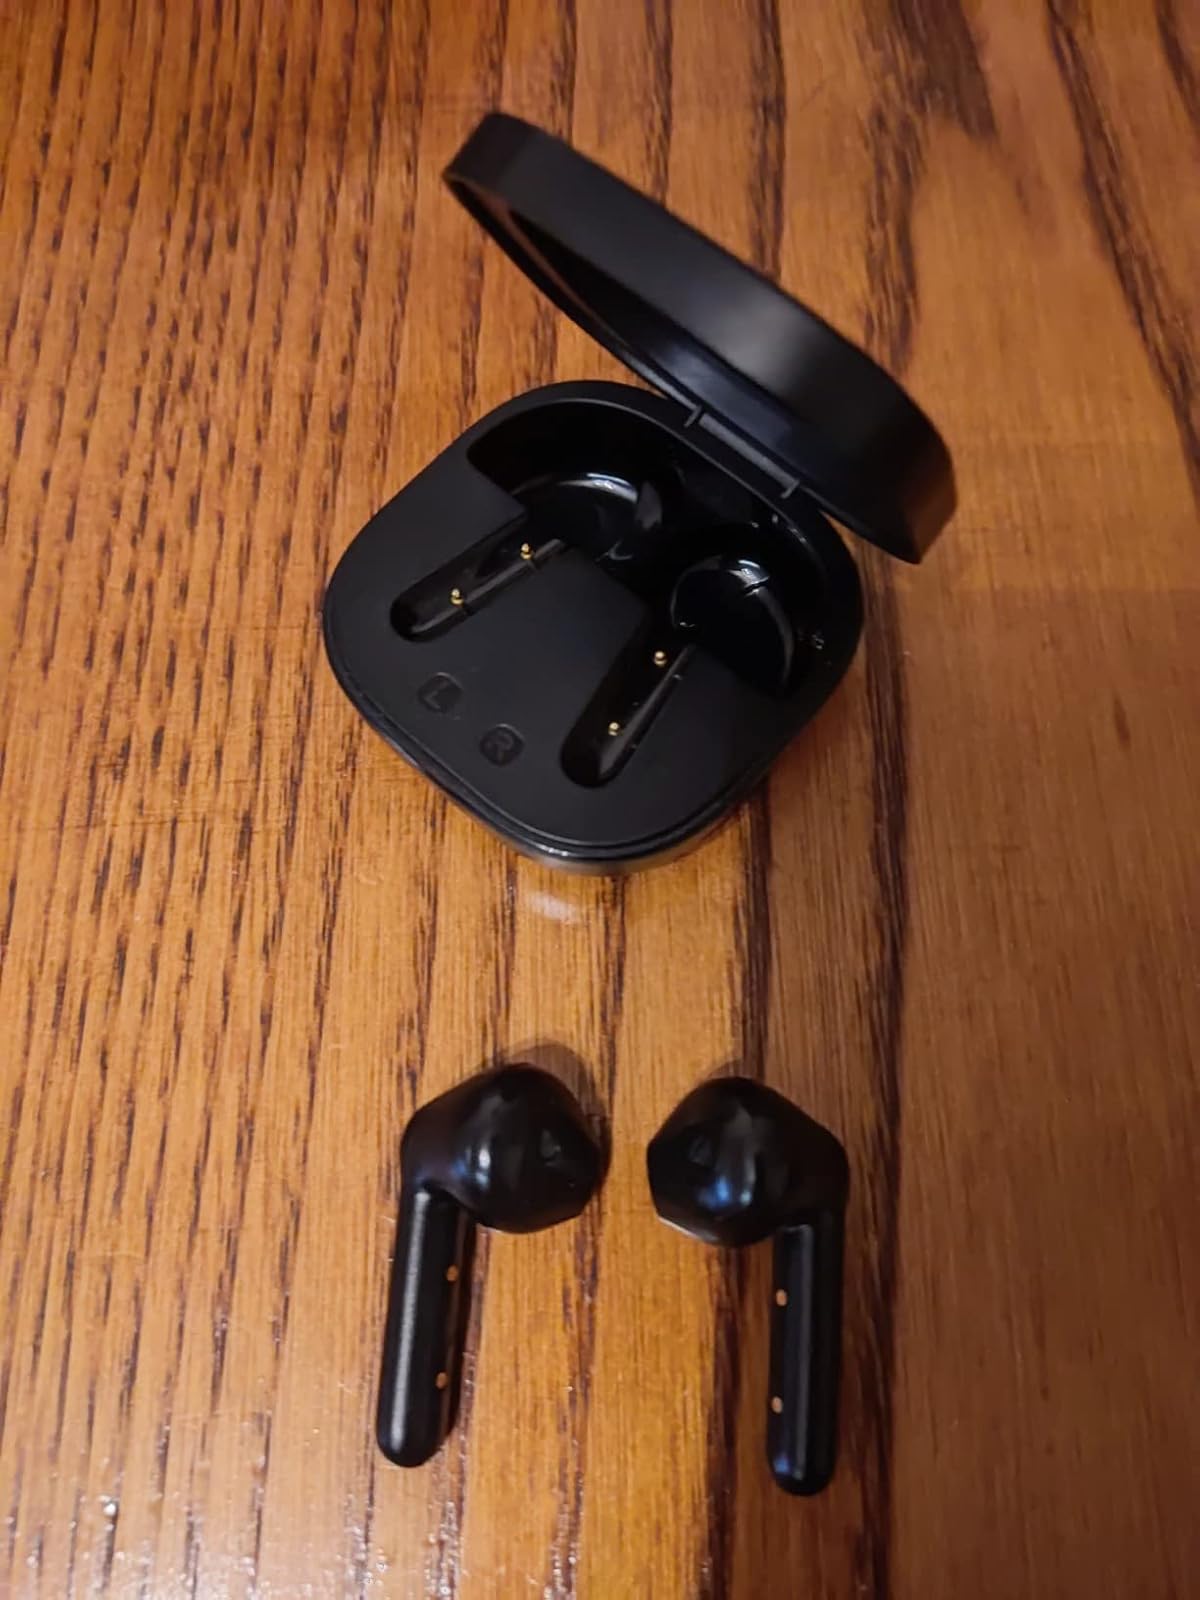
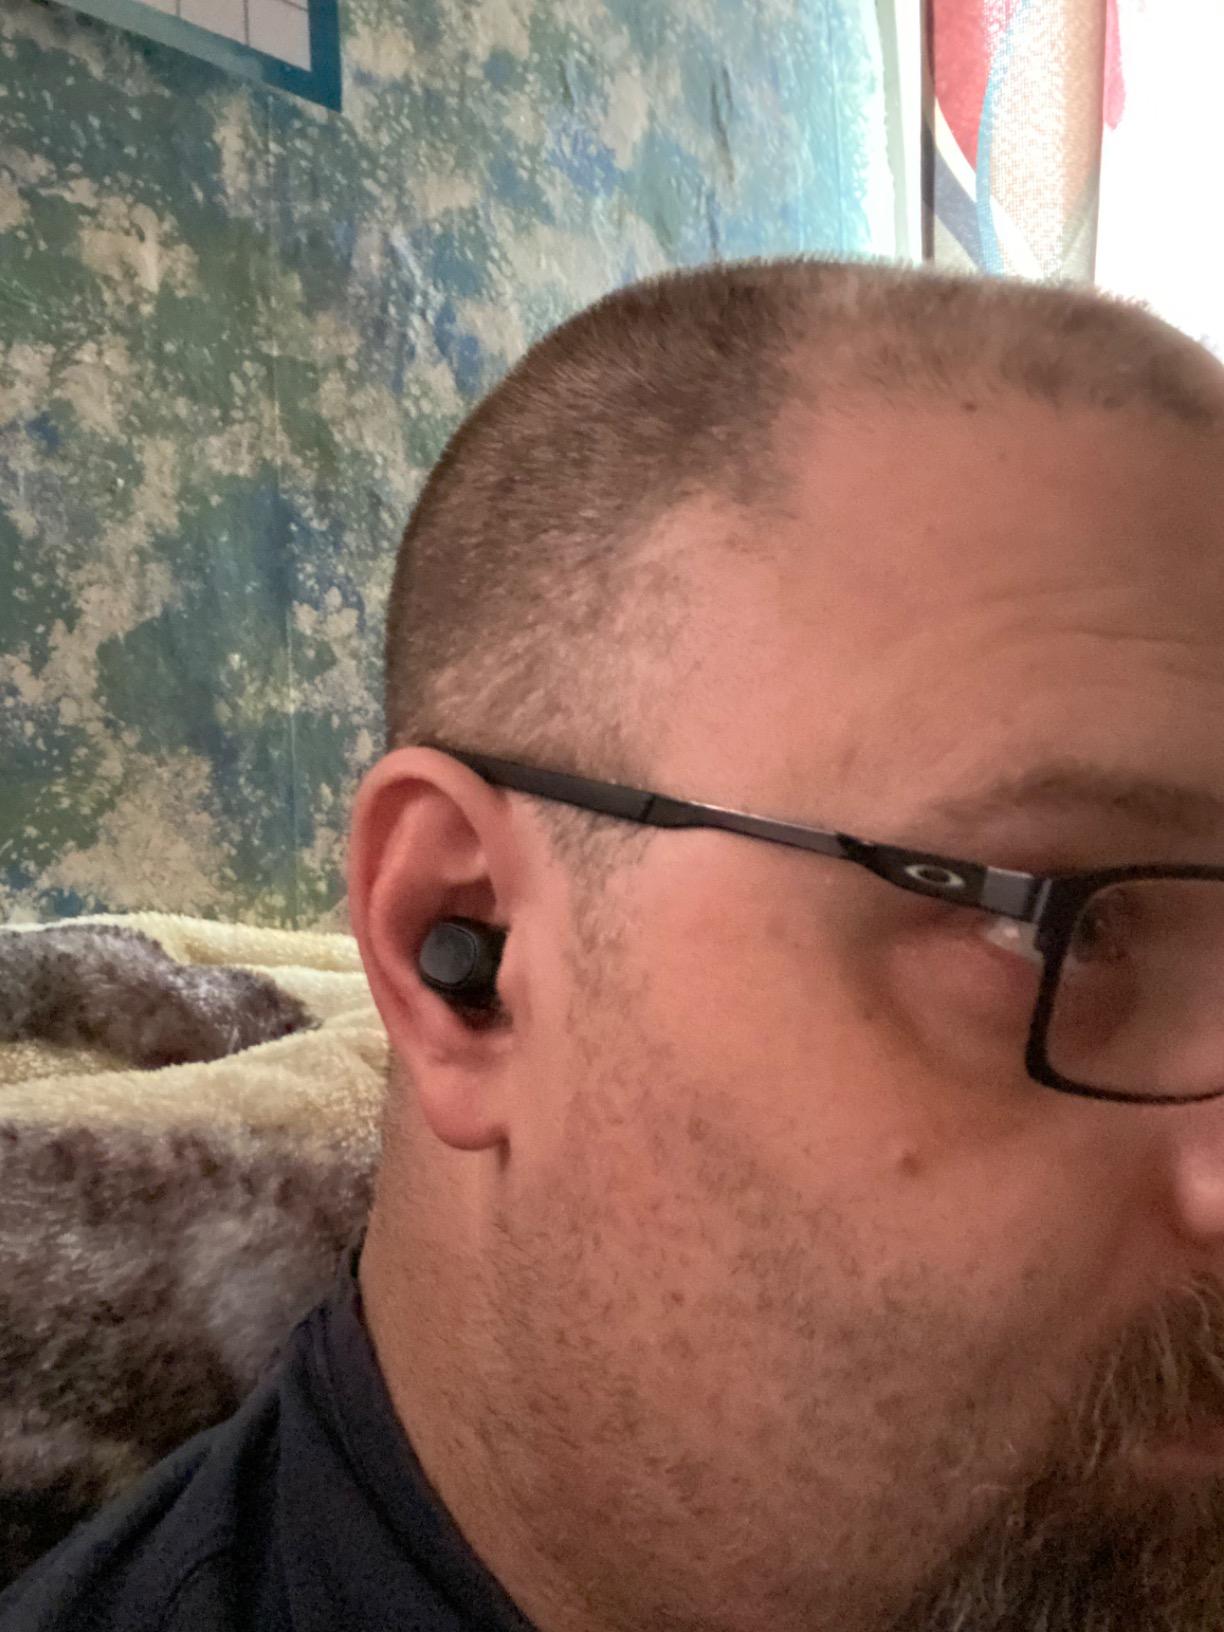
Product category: earbuds
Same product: no